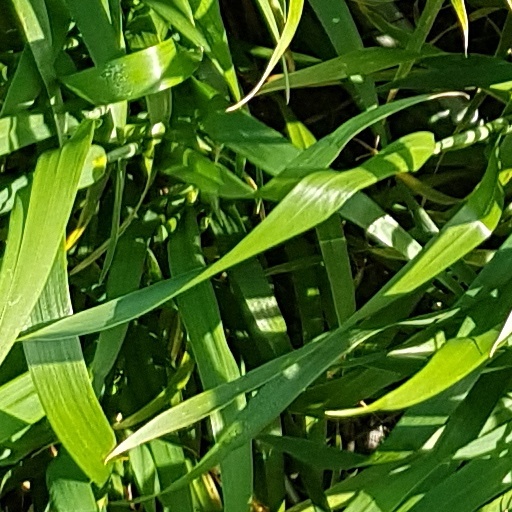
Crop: wheat